Oaxaca

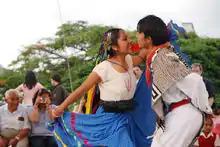
Two young people dancing a jarabe

From the latter half of the 20th century, the state has produced a number of notable painters such as Rufino Tamayo, Rodolfo Nieto, Rodolfo Morales, and Francisco Toledo. These four painters have been influential in the establishment of new movements of art from the state. These movements have spurred exhibitions, galleries, museums and schools such as the Museo de Arte Contemporaneo (MACO) and Instituto de Artes Gráficas de Oaxaca (IAGO). Many of today's artists from Oaxaca have been inspired by past indigenous paintings as well as the colonial era works of Miguel Cabrera.